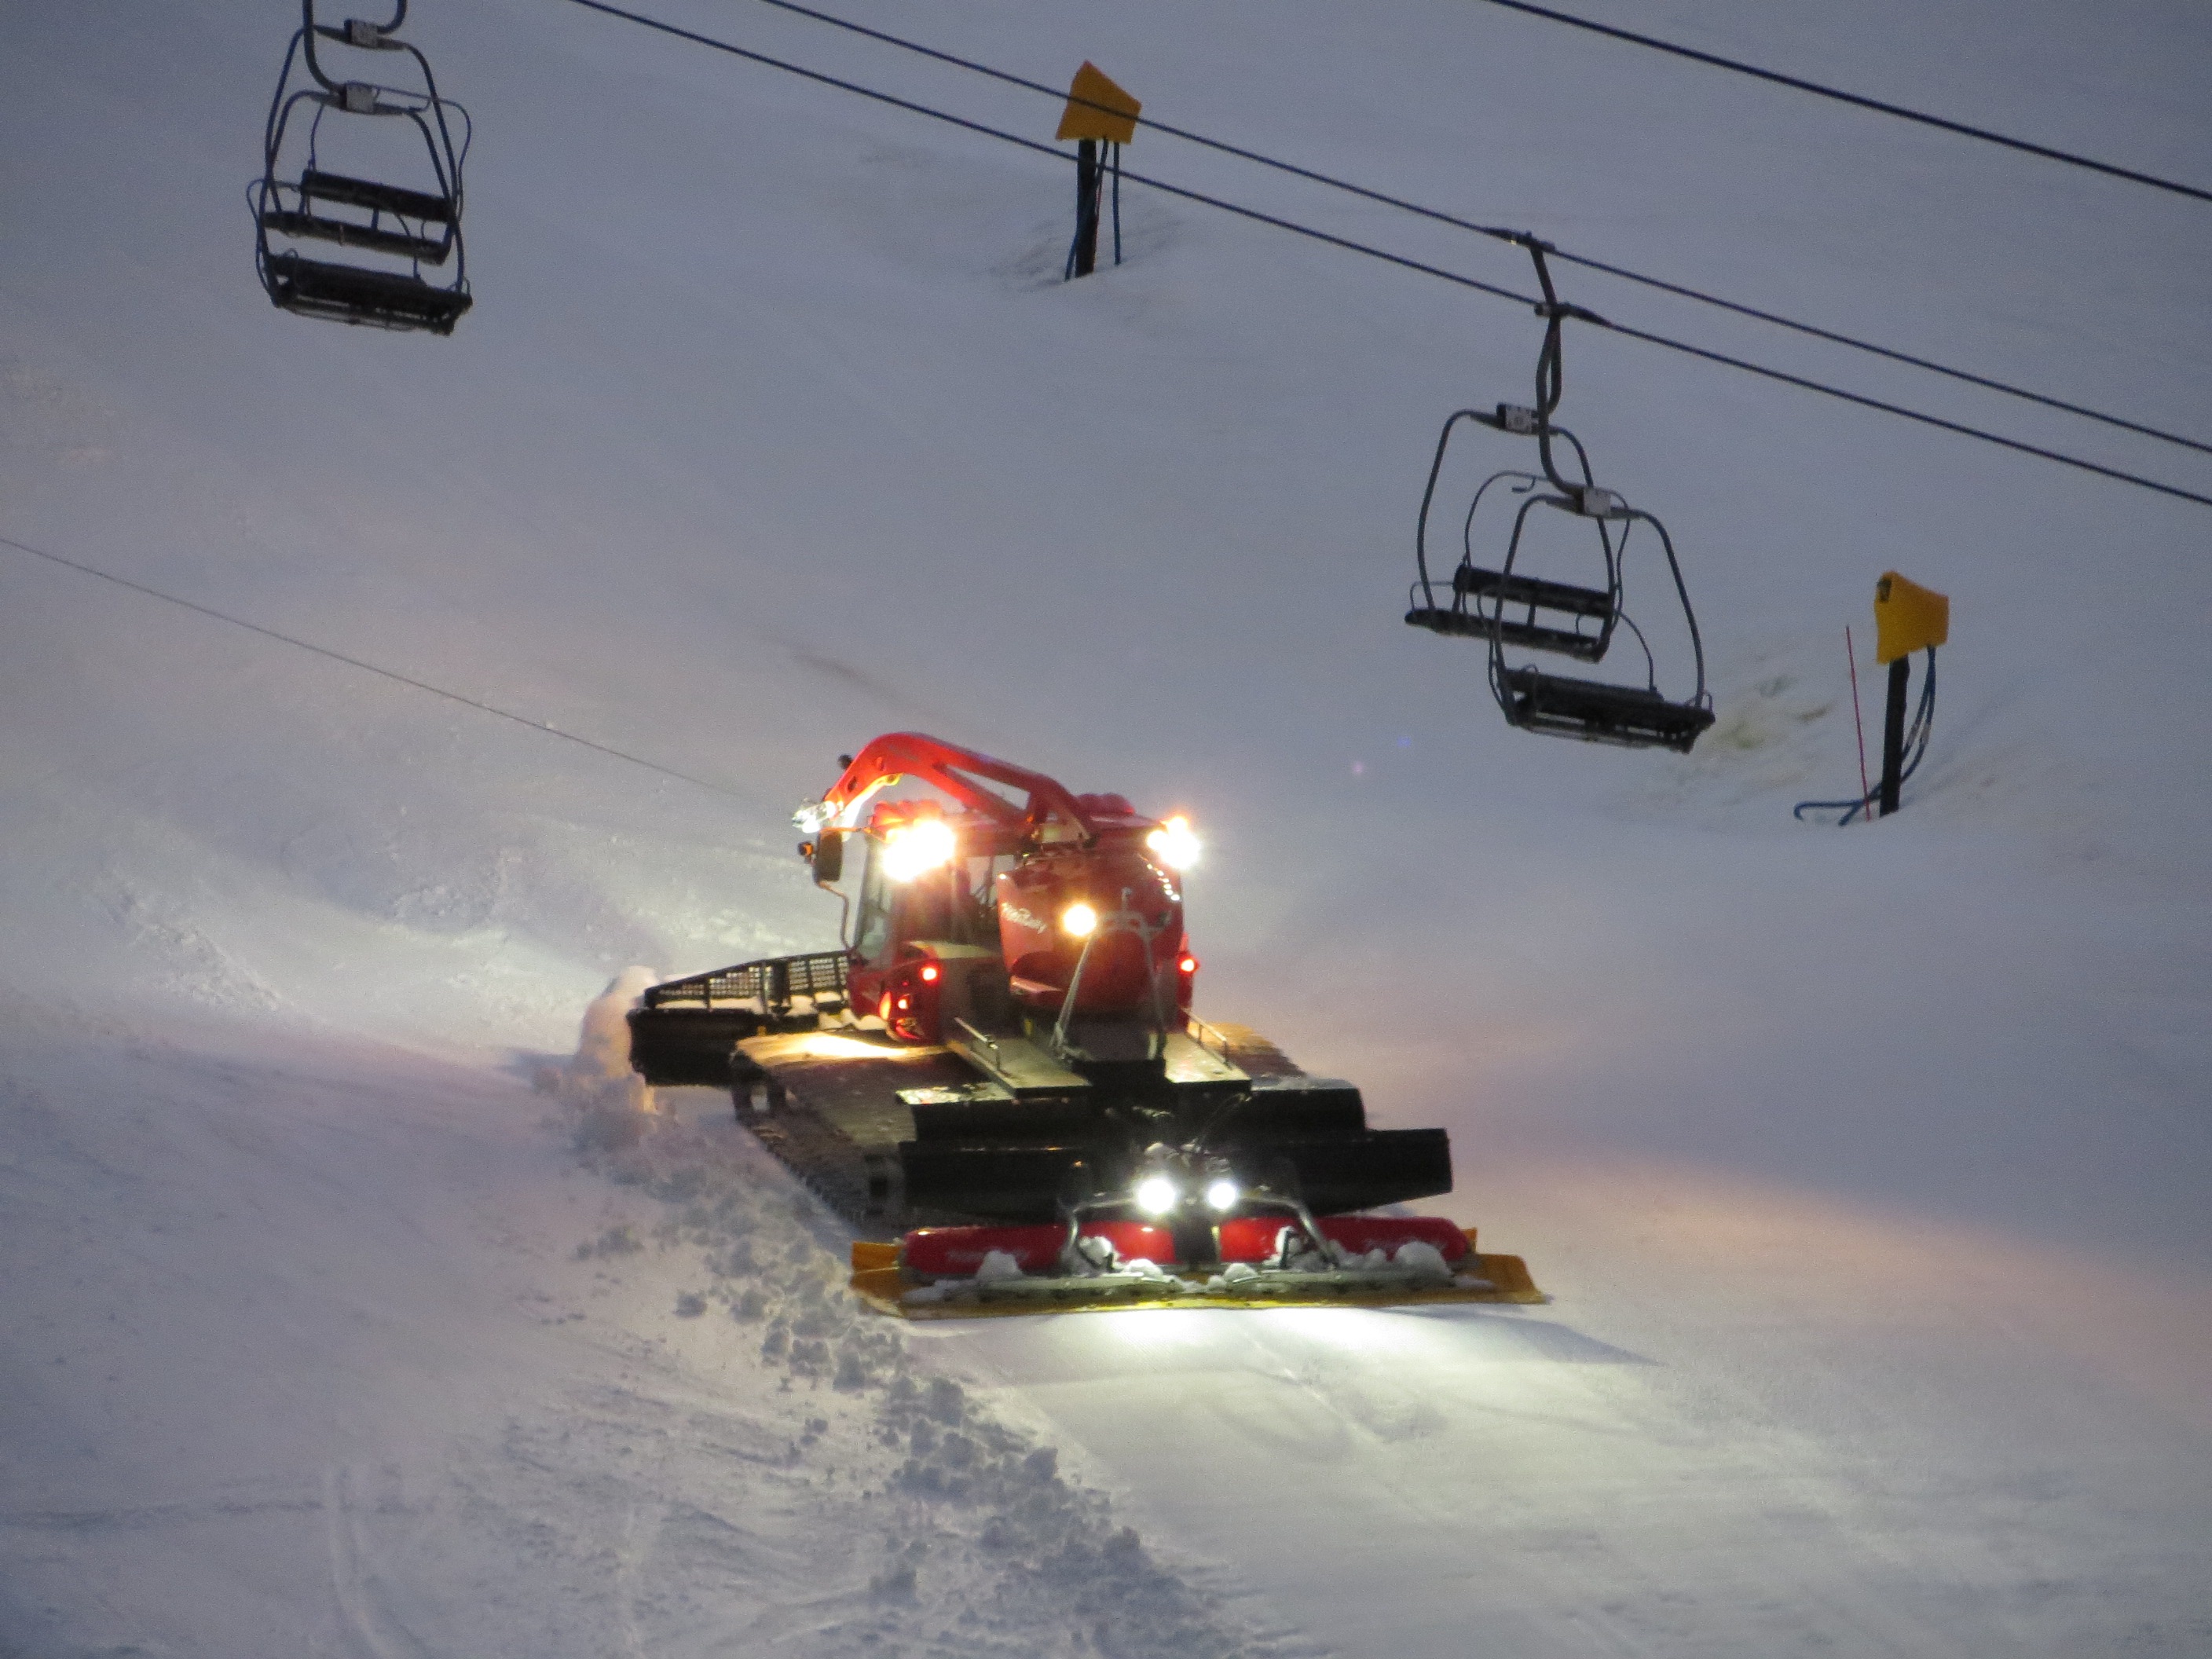
snow, winter, vehicle, weather, winter sport, skilift, racing, auto racing, snowcat, atmosphere of earth, snowblower